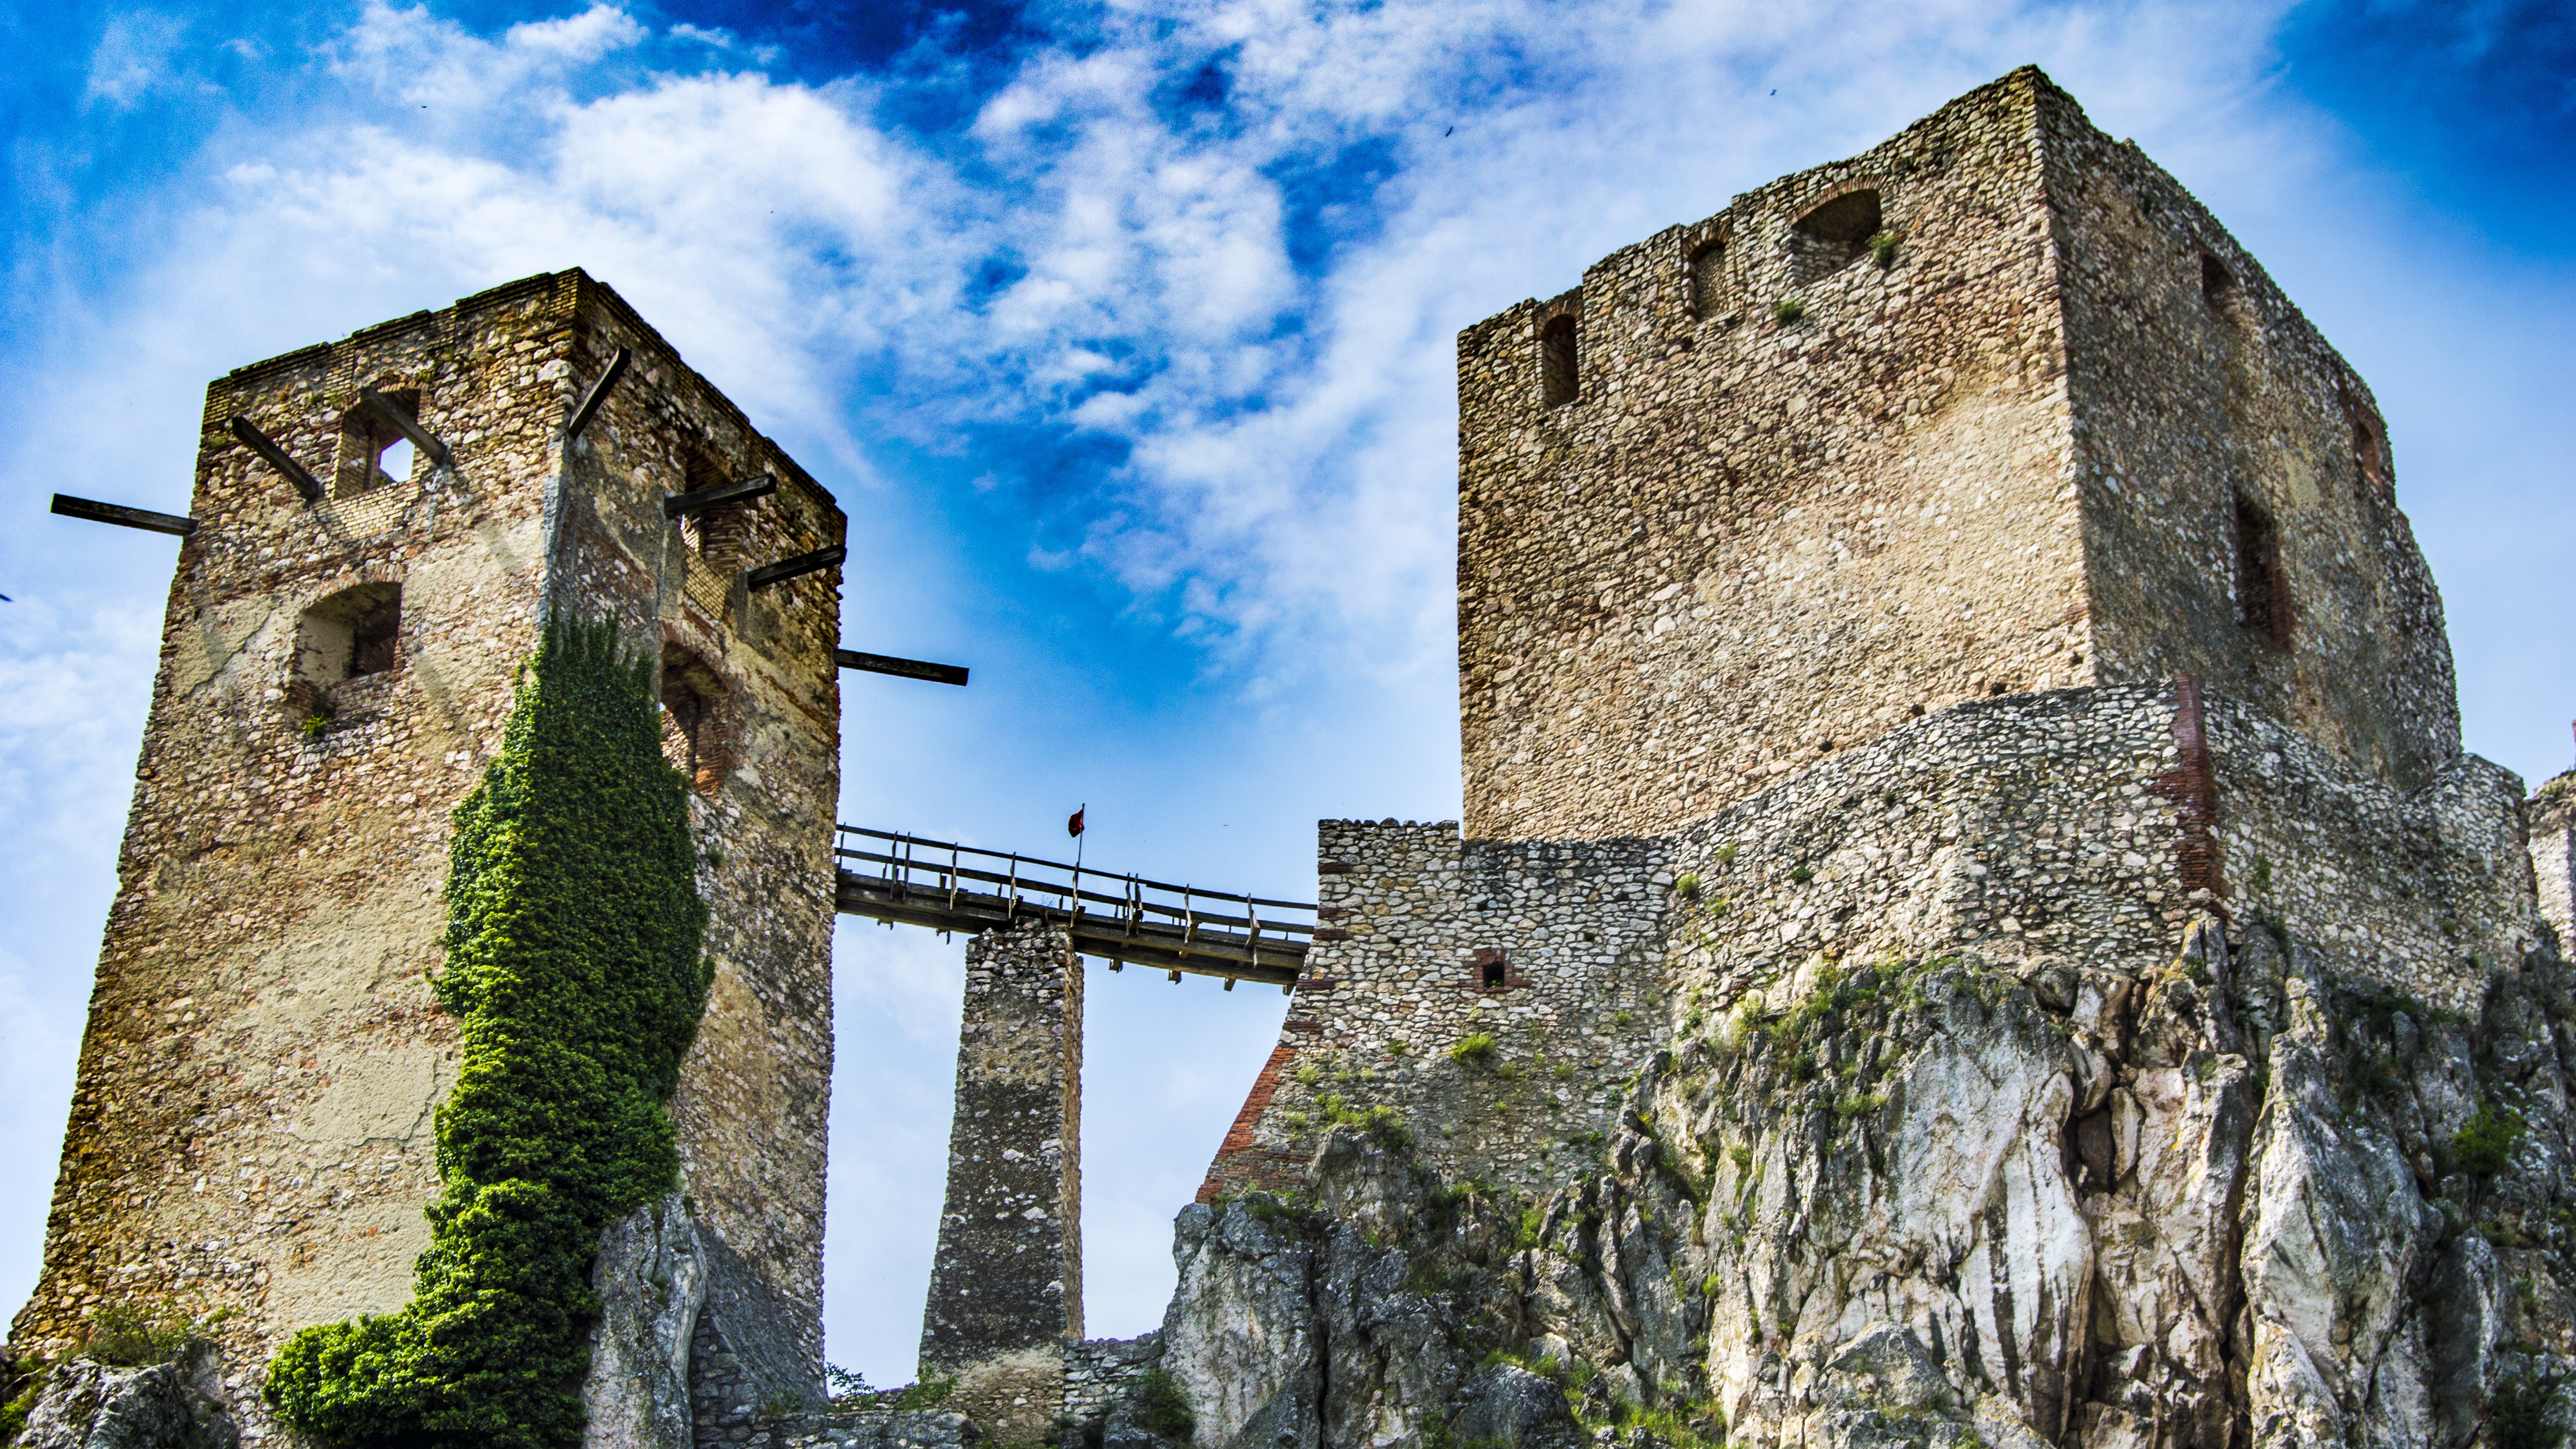
rock, architecture, sky, hill, building, chateau, old, stone, village, tower, castle, ancient, landmark, church, chapel, fortification, ruin, tourism, place of worship, medieval, fortress, ruins, monastery, hungary, history, abbey, var, hungarian, middle ages, archaeological site, historic site, ancient history, csesznek